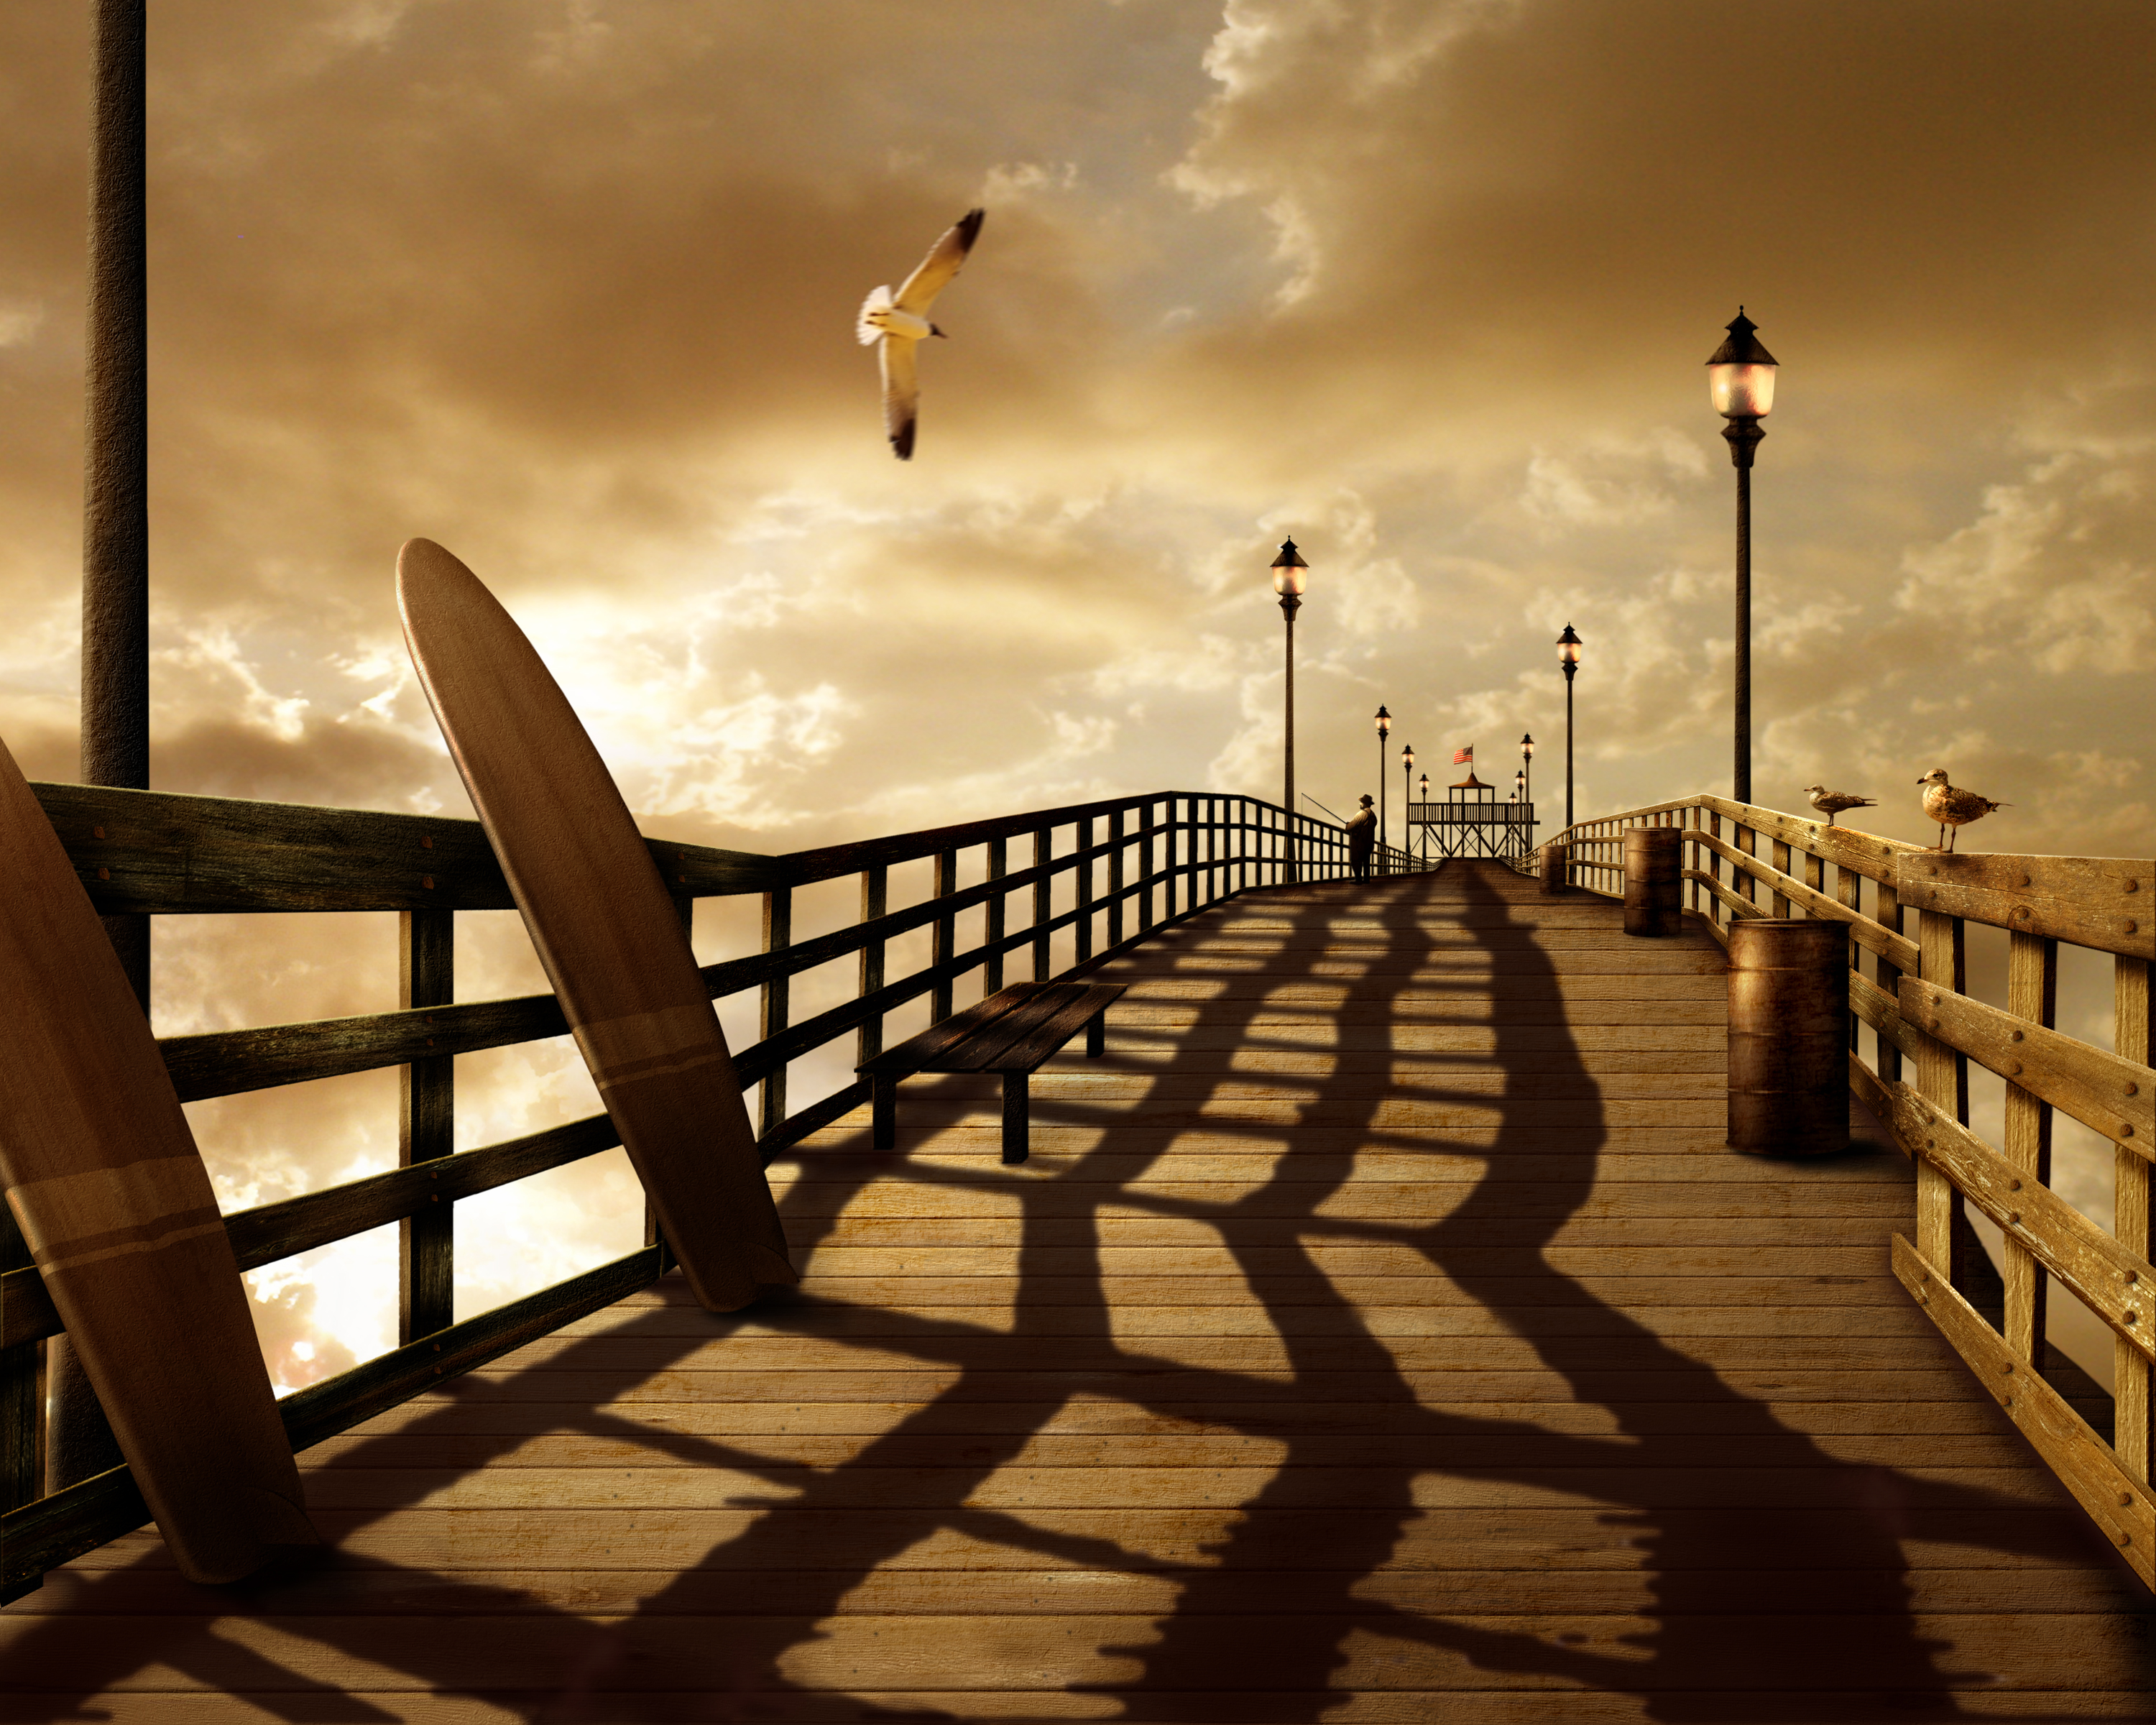
california, pier, ocean, sunset, cloud, sky, atmosphere, bird, nature, wood, body of water, street light, fence, sunlight, horizon, dusk, landscape, shade, afterglow, morning, Tints and shades, calm, dock, sunrise, boardwalk, sand, evening, walkway, handrail, tree, nonbuilding structure, shadow, seabird, wind wave, guard rail, coast, sea, wave, reflection, charadriiformes, wing, symmetry, metal, wind